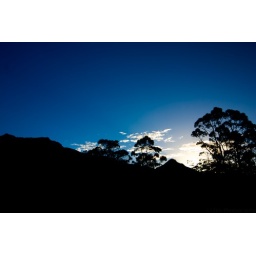
On a hike in cradle mountain national park the beautiful trees and hillside made a beautiful silhouette at sunset